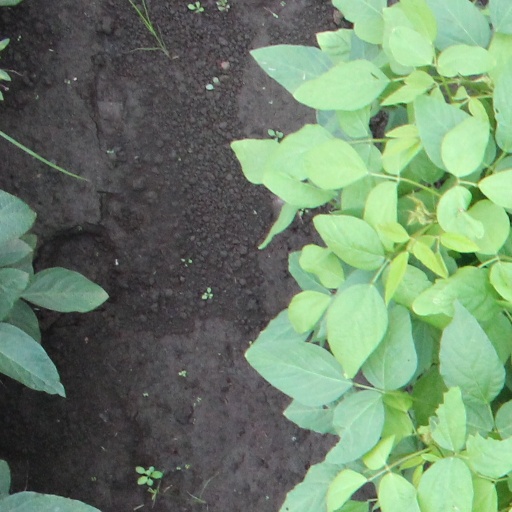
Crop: soybean